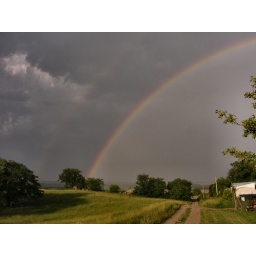
But then all of the ground was not covered by the water later.